Joyce Kilmer

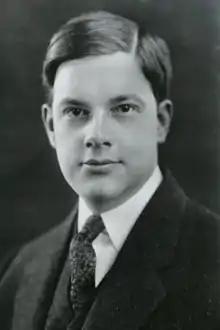
Kilmer's Columbia University yearbook photograph, c. 1908

Alfred Joyce Kilmer (December 6, 1886 – July 30, 1918) was an American writer and poet mainly remembered for a short poem titled "Trees" (1913), which was published in the collection "Trees and Other Poems" in 1914. Though a prolific poet whose works celebrated the common beauty of the natural world as well as his Catholic faith, Kilmer was also a journalist, literary critic, lecturer, and editor. At the time of his deployment to Europe during World War I, Kilmer was considered the leading American Catholic poet and lecturer of his generation, whom critics often compared to British contemporaries G. K. Chesterton (1874–1936) and Hilaire Belloc (1870–1953). He enlisted in the New York National Guard and was deployed to France with the 69th Infantry Regiment (the famous "Fighting 69th") in 1917. He was killed by a sniper's bullet at the Second Battle of the Marne in 1918 at the age of 31. He was married to Aline Murray, also an accomplished poet and author, with whom he had five children.